Pro Bowl

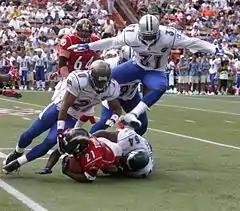
Jeremiah Trotter tackling Ladainian Tomlinson during the 2006 Pro Bowl in Hawaii

Players are voted into the Pro Bowl by the coaches, the players themselves, and the fans. Each group's ballots count for ⅓, or 33.3%, of the votes. Fans vote on their preferred players at NFL.com. Replacements are selected should any selected player be unable to play for injuries, self-withdrawal, or Super Bowl contention. Prior to 1995, only the coaches and the players made Pro Bowl selections.